Yi Han-eung

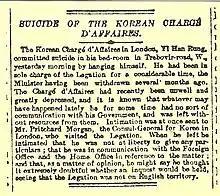
Obituary of Yi Han-eung that appeared on the newspaper The Times

Yi Han Eung departed Korea on 15 April 1901, and arrived in London around 24 June 1901. Six members of the Korean Legation including Min Yong-ton and Yi Han-eung found temporary residence on Queen Victoria Street, before they finally moved to 4 Trebovir Road, Earl's Court.